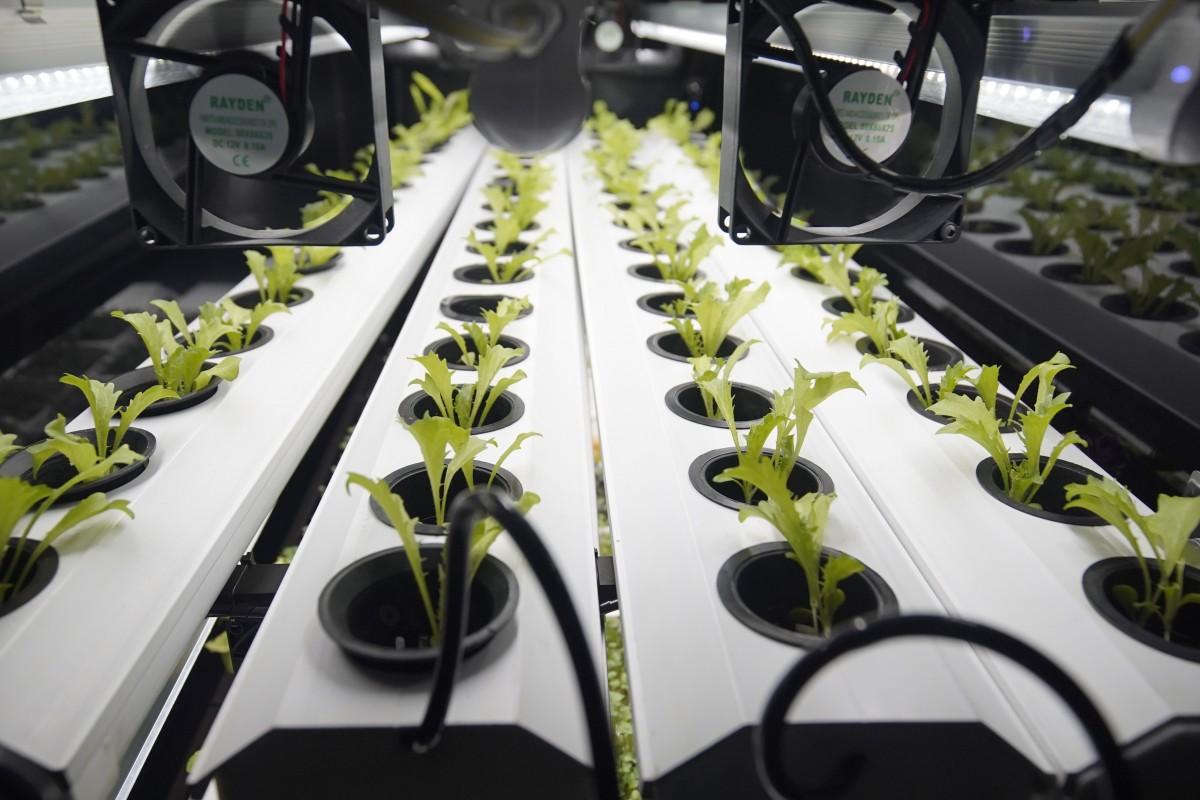
Miche ya kijani imepangwa kwa umakini ndani ya mashine maalumu ya kisasa, ikionyesha matumizi ya teknolojia katika kukuza mimea kwa ufanisi mkubwa shambani na kuleta maendeleo katika kilimo.